Salvatore A. Cotillo

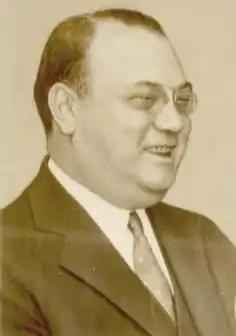
Justice Cotillo in 1938, announcing that he had asked Premier Mussolini to suspend the banning of intermarriage of Jews and Italians, until Cotillo could go to Italy and plead the cause of the Jews. (Associated Press Wirephoto)

Cotillo was a Grand Master of the Order Sons of Italy in America (OSIA) and after World War I actively propagated the nationalist cause of Italian control over Fiume, despite President Wilson's denial of the Italian claims to the Adriatic port. In the 1920s Cotillo tried to ease the rising tension between Italian-American Fascists and anti-Fascists by taking a stance between the two. In 1923, he went to Rome to meet Benito Mussolini. He was impressed and described Mussolini as a "commanding element of the highest order". He vowed to correct the image of Mussolini and Fascism, but also cautioned his Italian-American countrymen saying that the American way was to be preferred above Fascism.